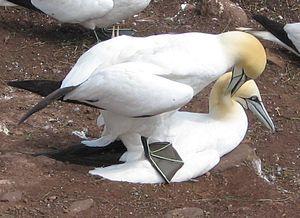
Accouplement de fou de bassan sur l'île de Bonaventure en fr:Gaspésie au Québec. Photo par / taken by Frédéric Wagner fr:Catégorie:Ciconiiformes fr:Catégorie:Pelecaniformes fr:Catégorie:Oiseau (nom vernaculaire)
Le Fou de Bassan est une espèce d'oiseaux de mer de la famille des sulidés. Cet excellent plongeur se nourrit de poissons et céphalopodes ; il est indigène à l'Atlantique Nord. C’est le plus gros des oiseaux de mer d'Europe.